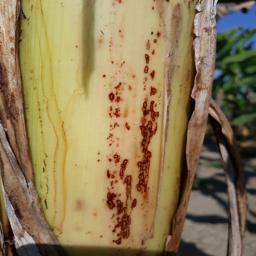
Label: PSEUDOSTEM WEEVIL